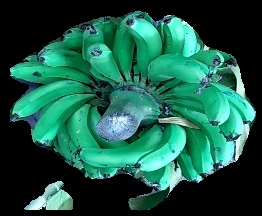
Variety: pachbale
Grade: grade3